Mike Bucci

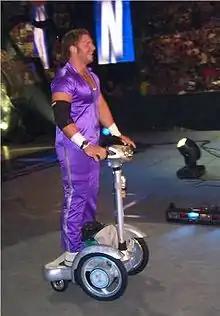
Simon Dean in 2005

He then began to try out a fitness-expert gimmick using the ring name Simon Dean. The name was inspired by Dean Malenko's real name, "Dean Simon". In August 2004, a series of introductory promos about the "Simon System" (a program of diet, exercise, and supplements) were aired on WWE television. The promos parodied fitness infomercials, with Dean routinely insulting his supposed customers. During this gimmick, he acted as the sponsor of "Raw", occasionally wrestling after first insulting the fitness of the crowd and the area in which they were located. After making only a minor impact on the Raw brand, he formed a tag team with Maven who supposedly was a user of the "Simon System". With still only a minor impact made, Bucci was traded to the SmackDown! brand on June 30, 2005.